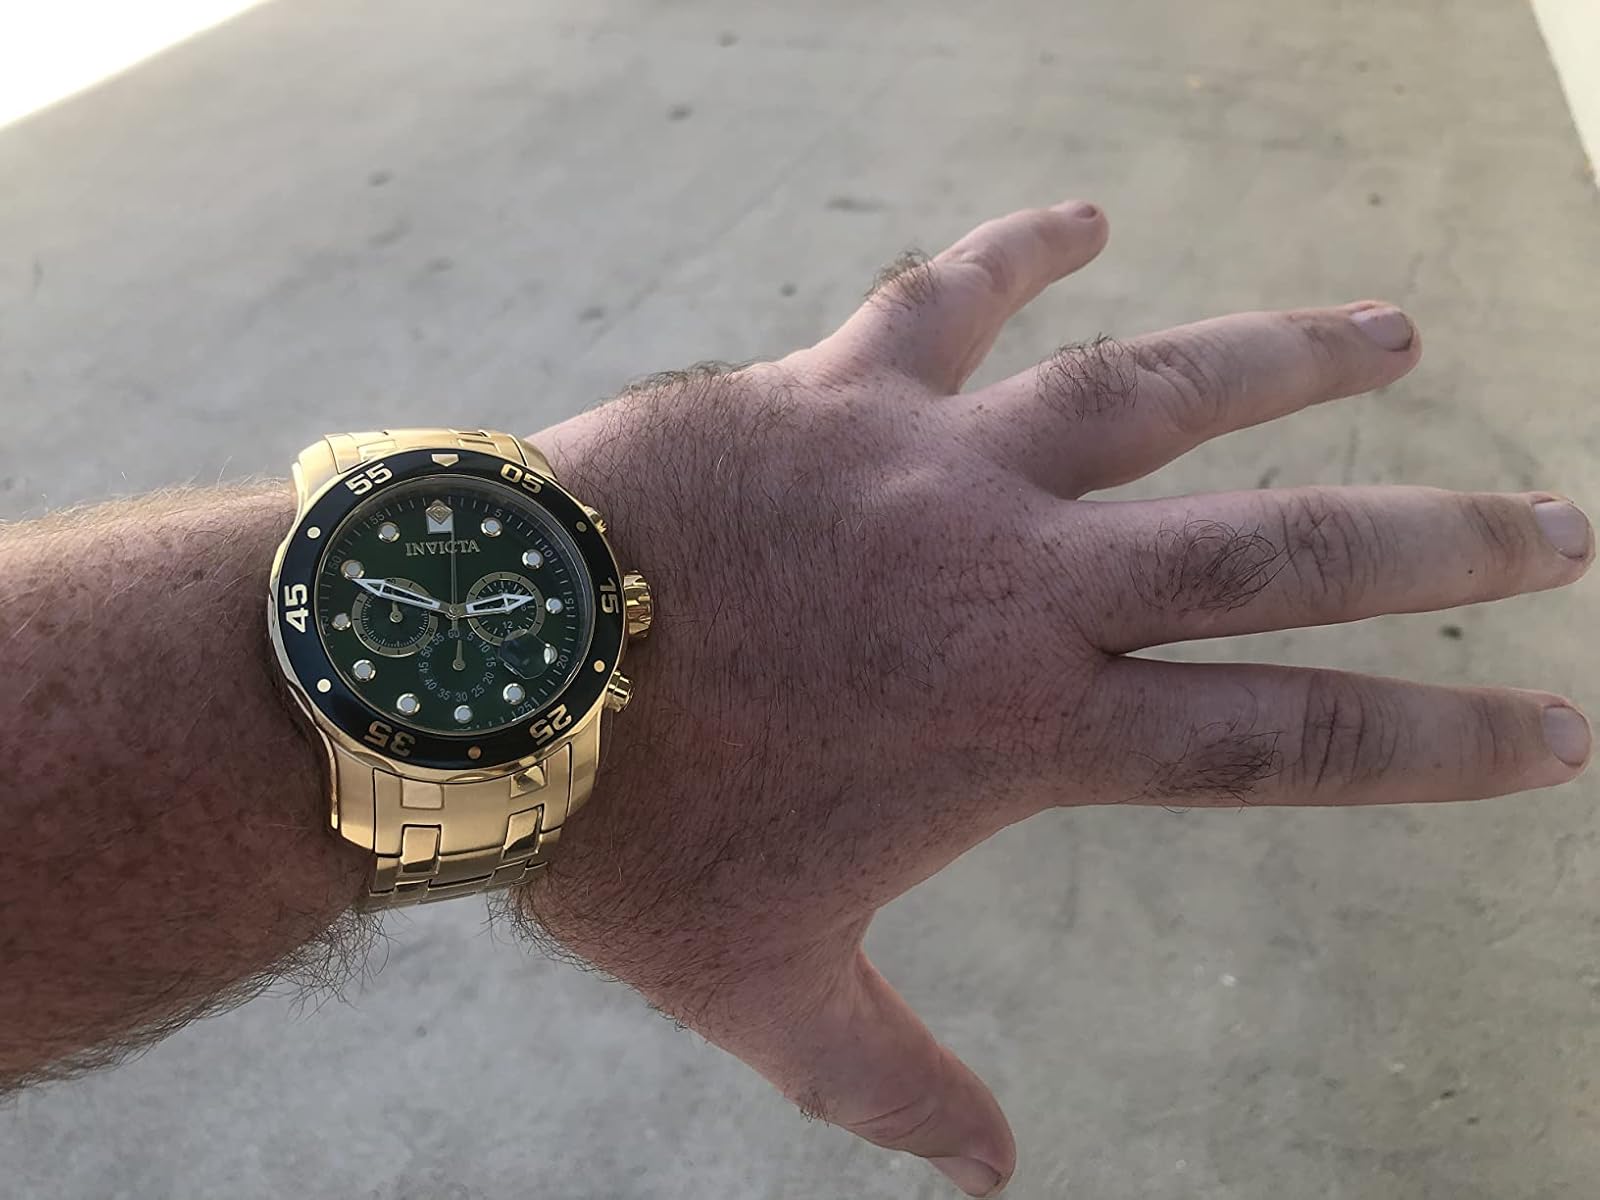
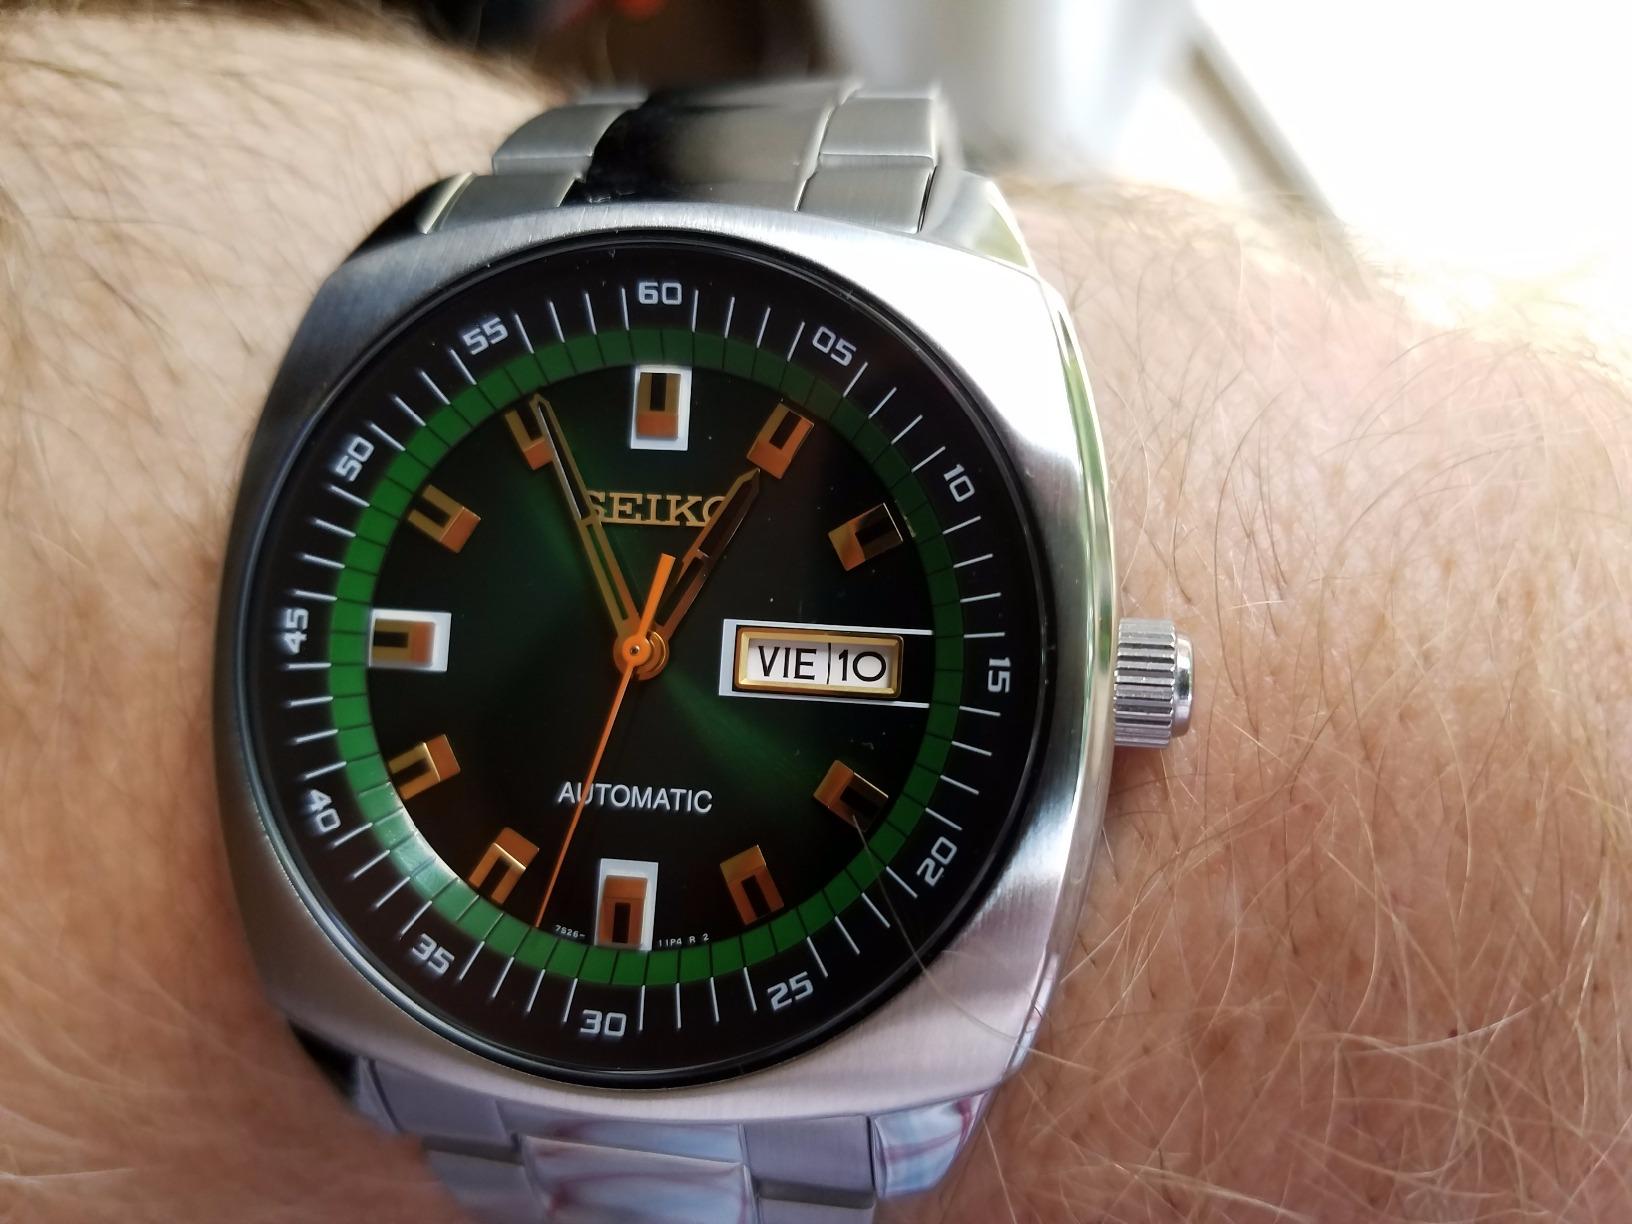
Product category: accessories_watch
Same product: no